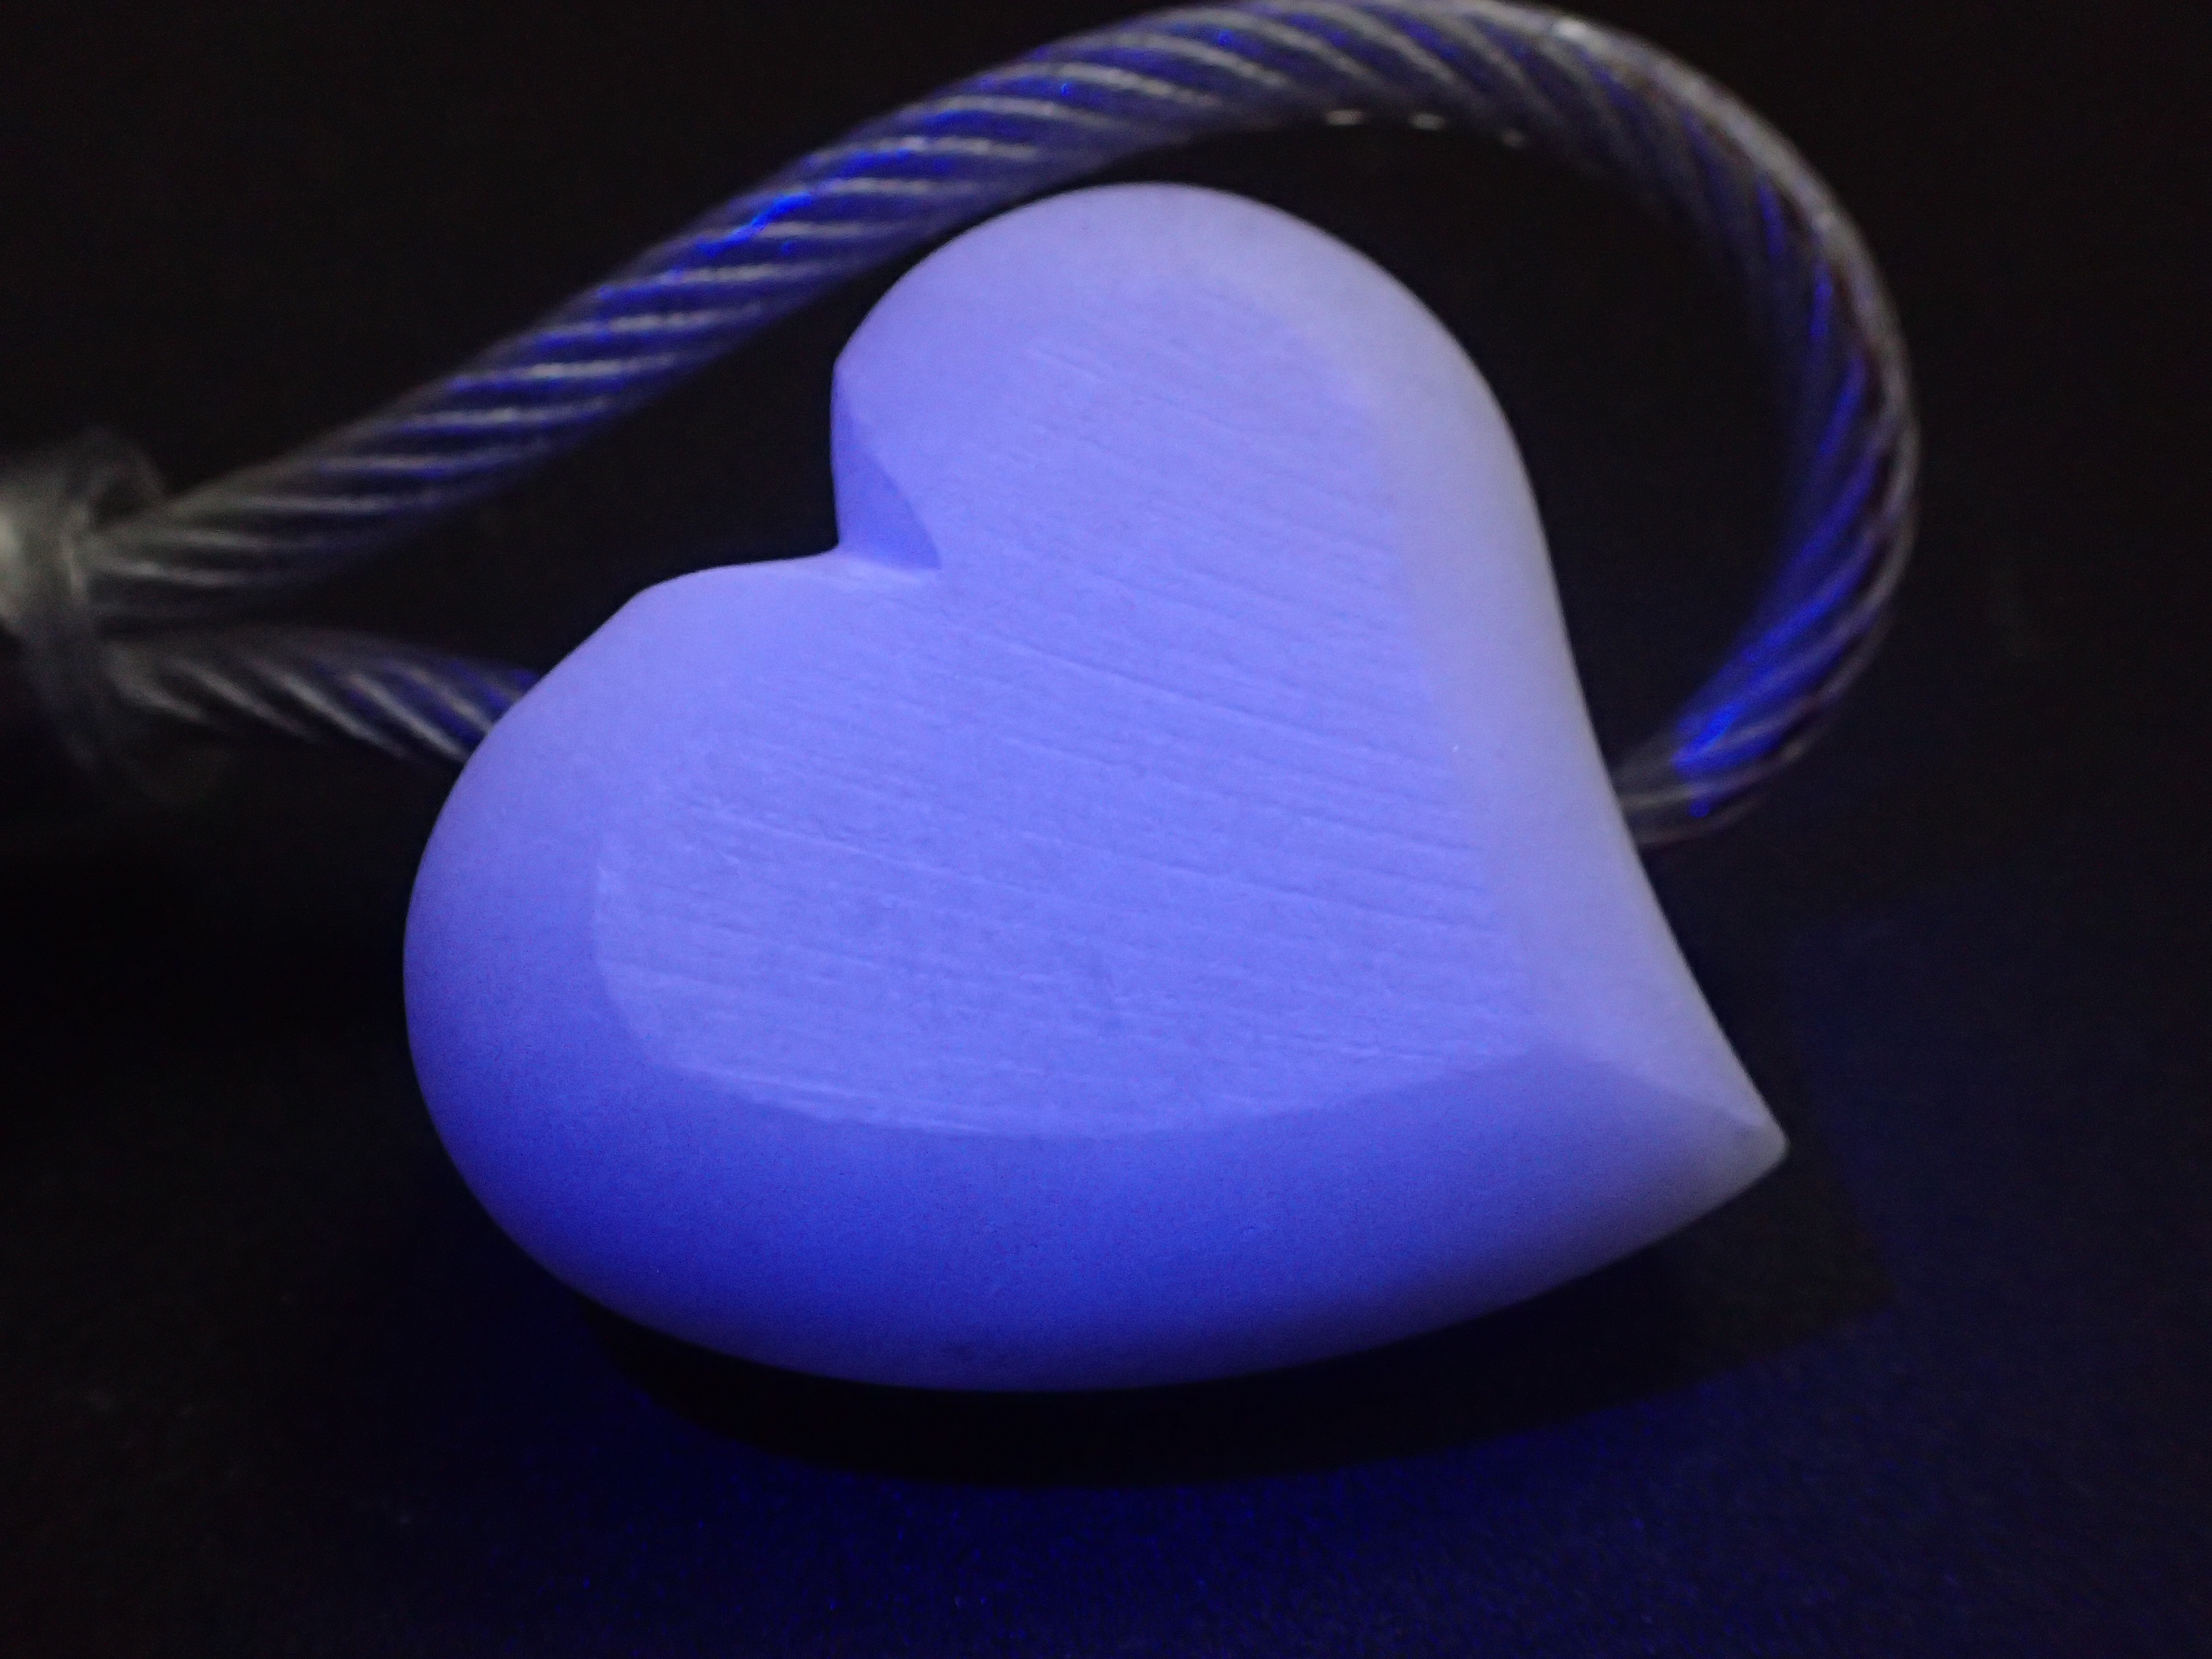
love, blue, friendship, happy, lovers, organ, connectedness, connected, cobalt blue